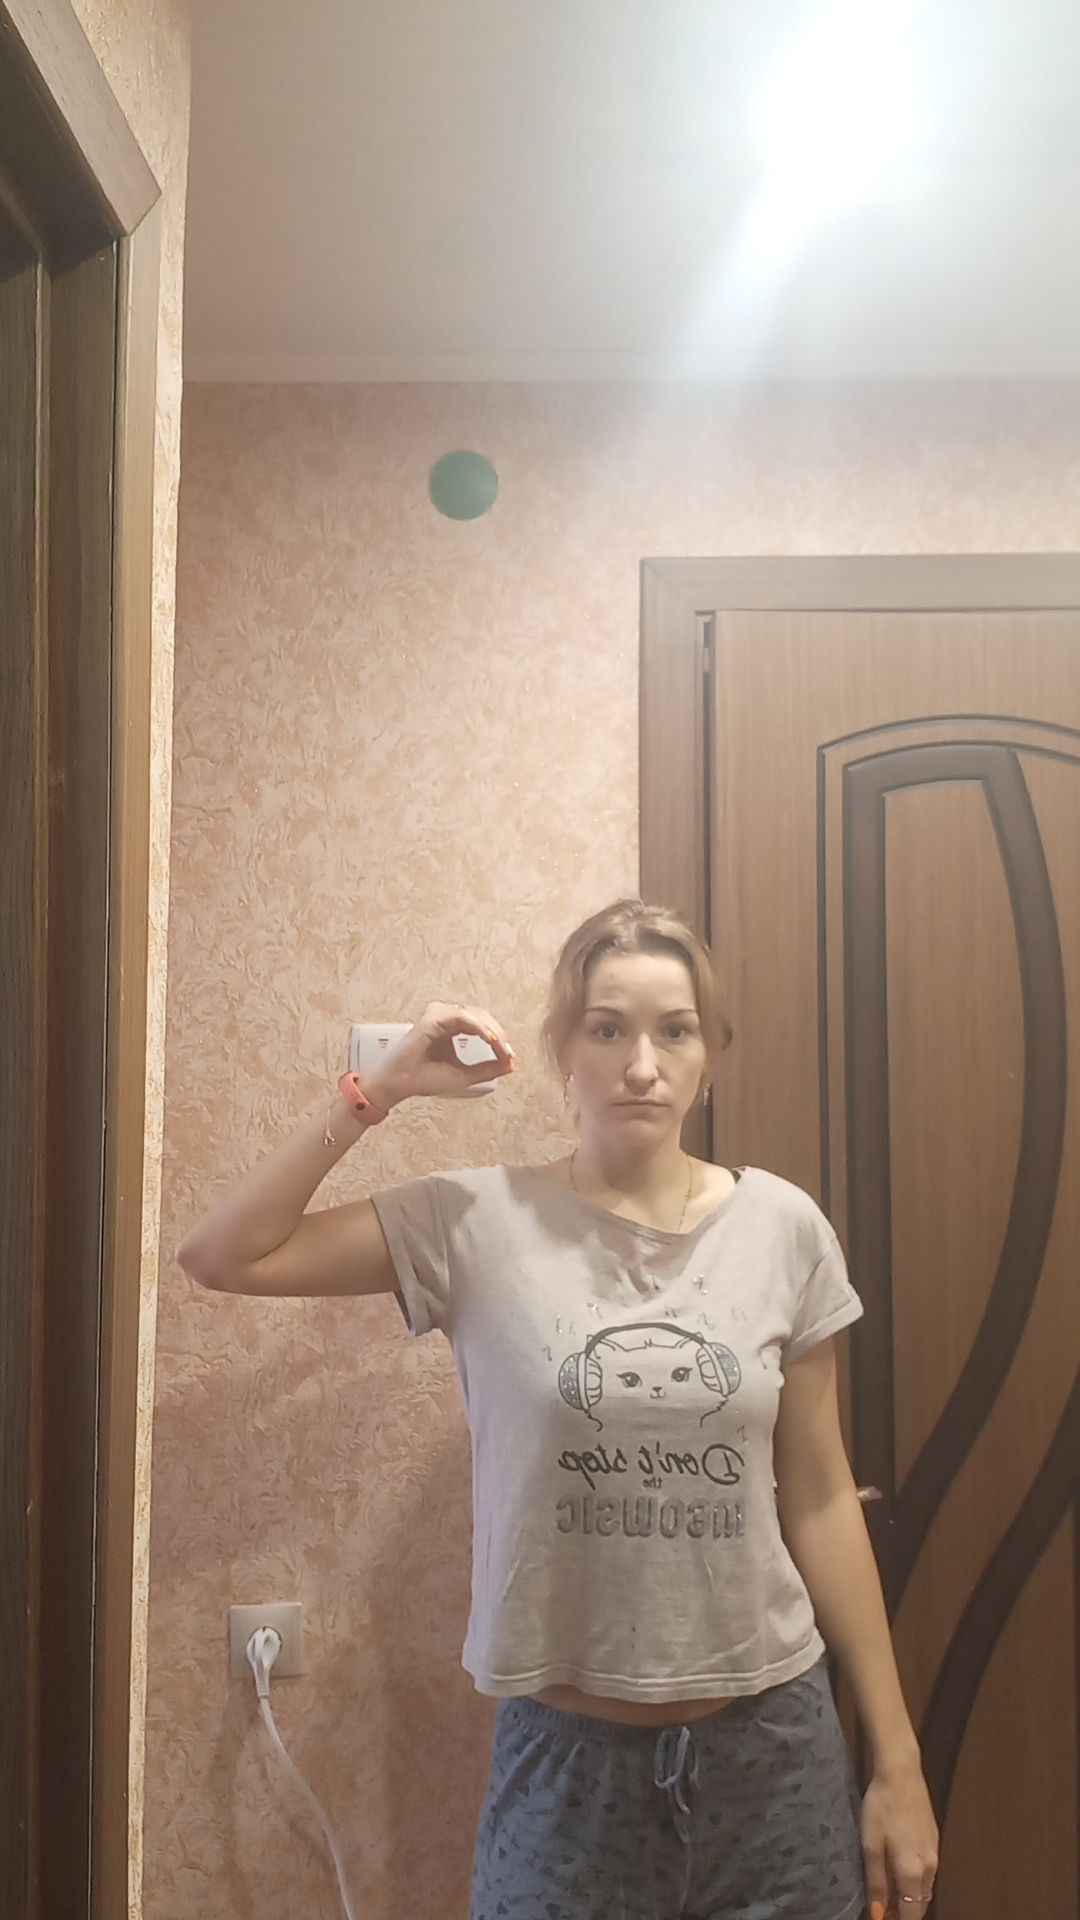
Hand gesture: grip